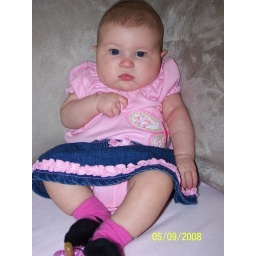
Sitting up in the corner of the couch like a big girl